Exit pupil

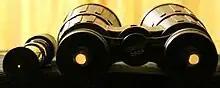
The small exit pupil of a 25×30 telescope and large exit pupils of 9×63 binoculars suitable for use in low light

In optics, the exit pupil is a virtual aperture in an optical system. Only rays which pass through this virtual aperture can exit the system. The exit pupil is the image of the aperture stop in the optics that follow it. In a telescope or compound microscope, this image is the image of the objective element(s) as produced by the eyepiece. The size and shape of this disc is crucial to the instrument's performance, because the observer's eye can see light only if it passes through the aperture. The term "exit pupil" is also sometimes used to refer to the diameter of the virtual aperture. Older literature on optics sometimes refers to the exit pupil as the Ramsden disc, named after English instrument-maker Jesse Ramsden.